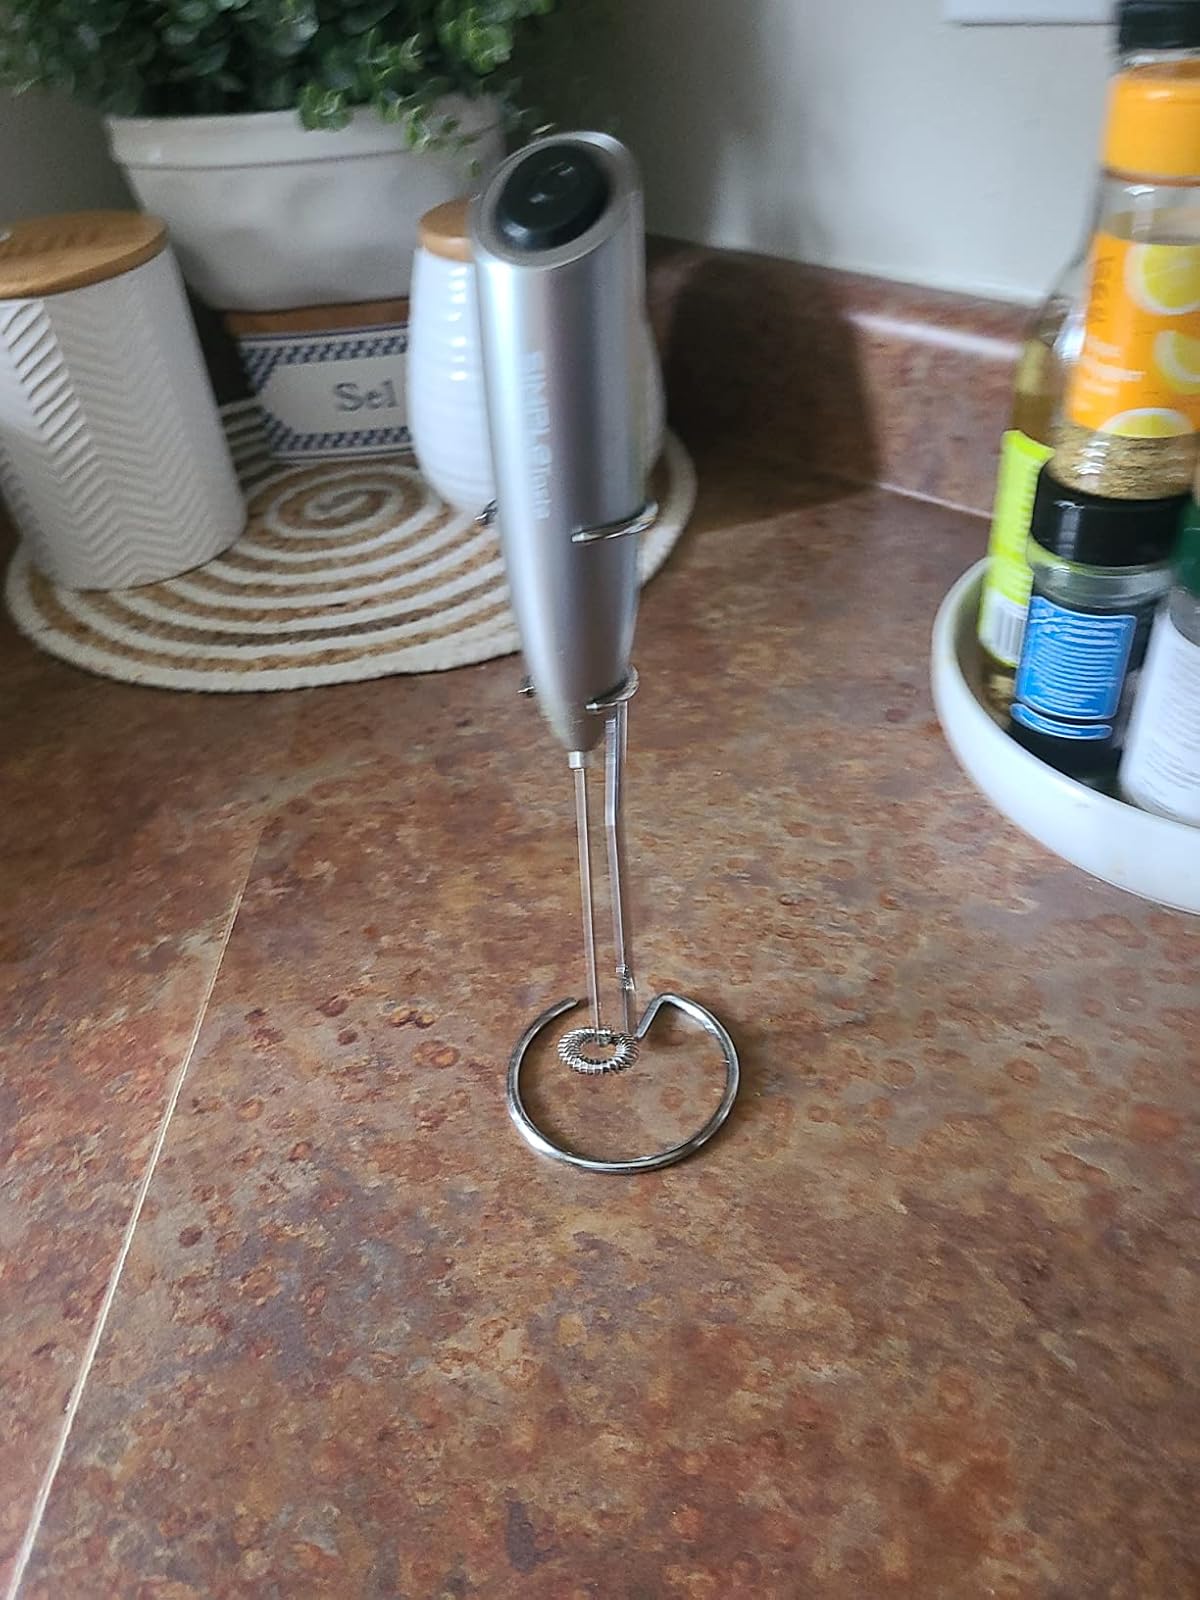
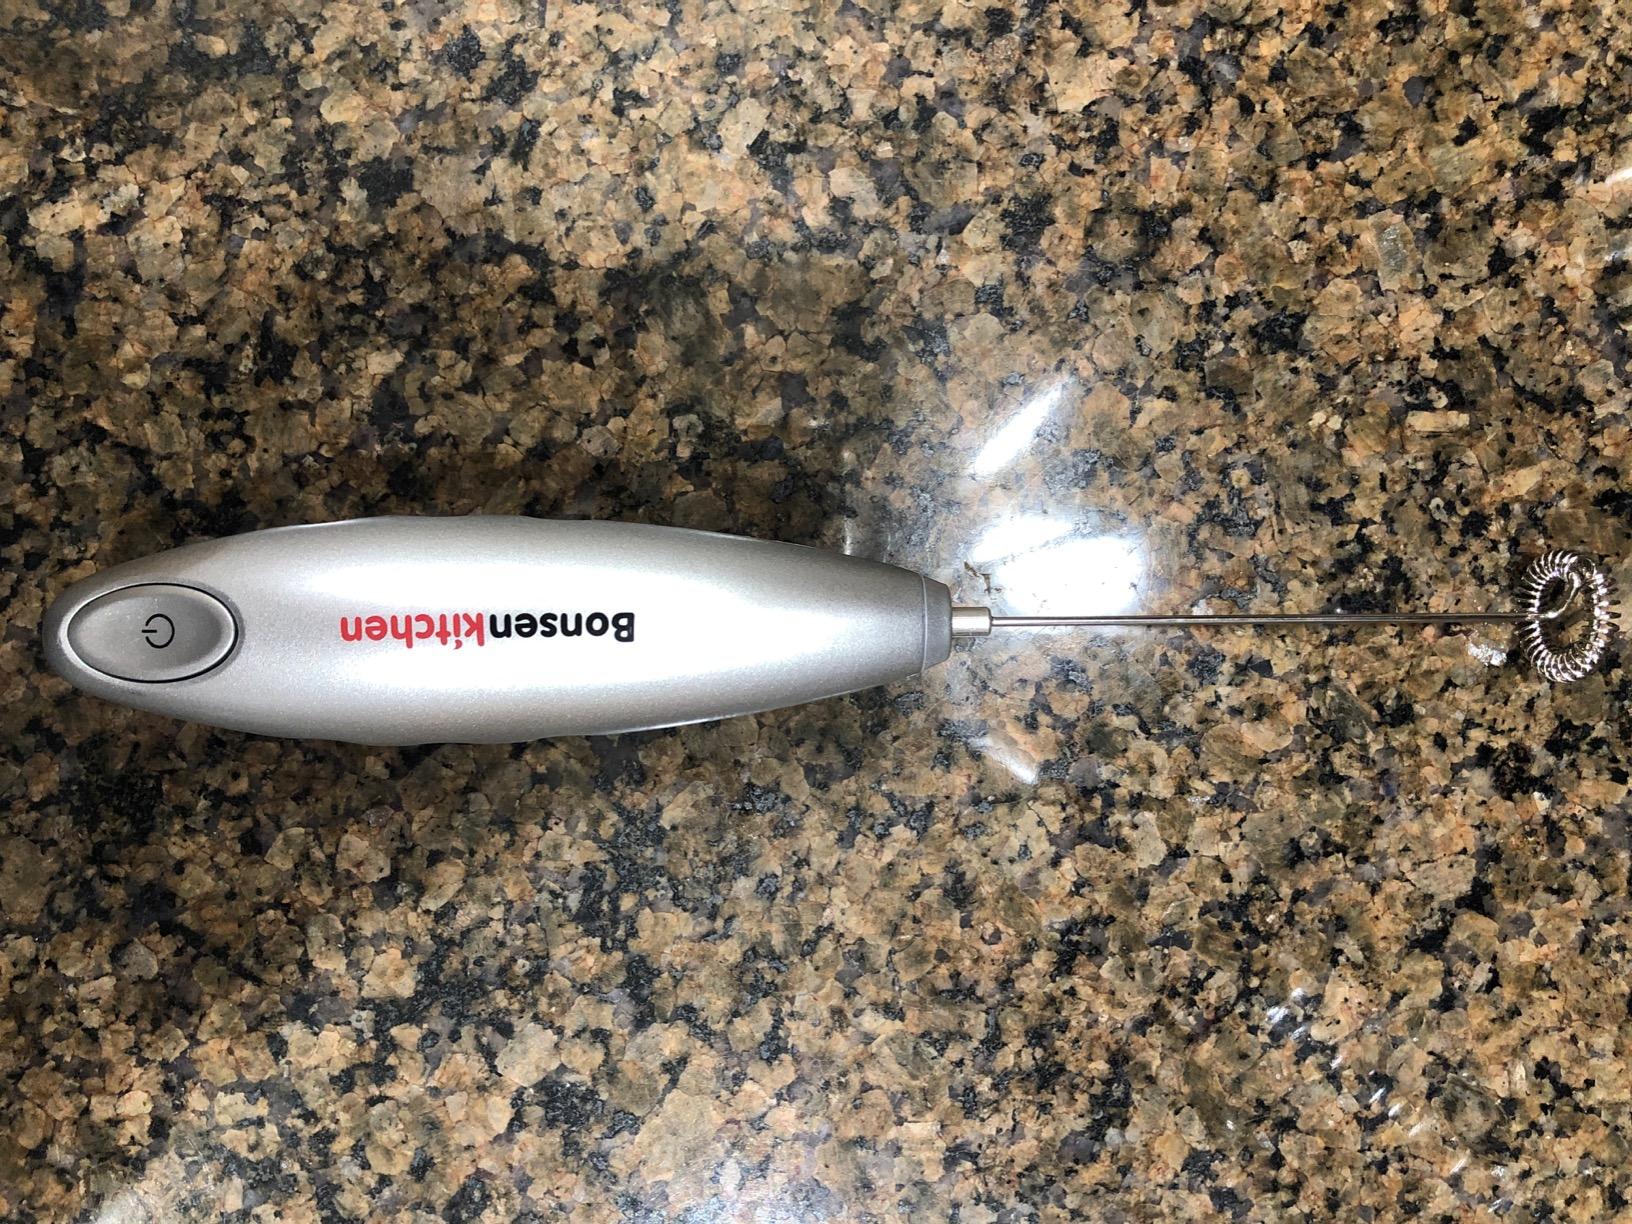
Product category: items_mixer
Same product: no